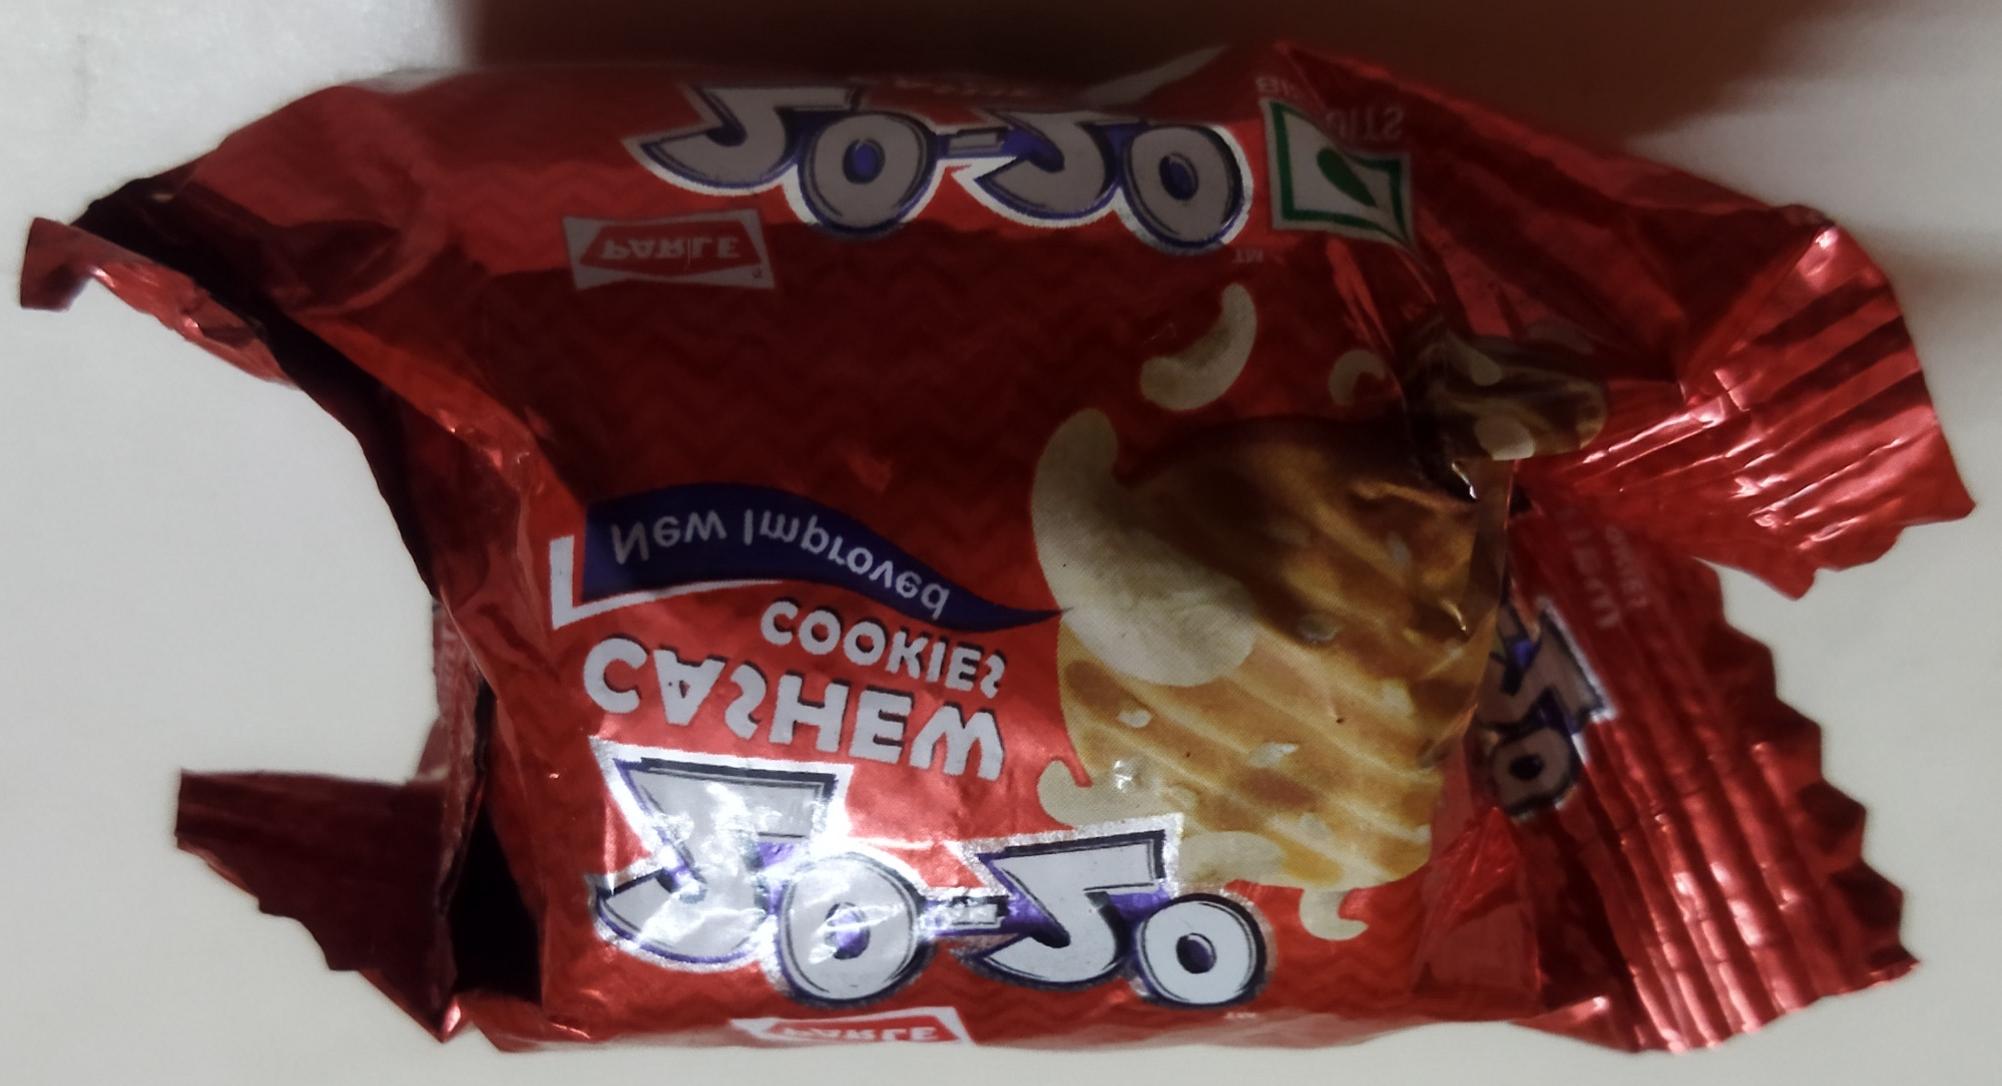
Label: plastics